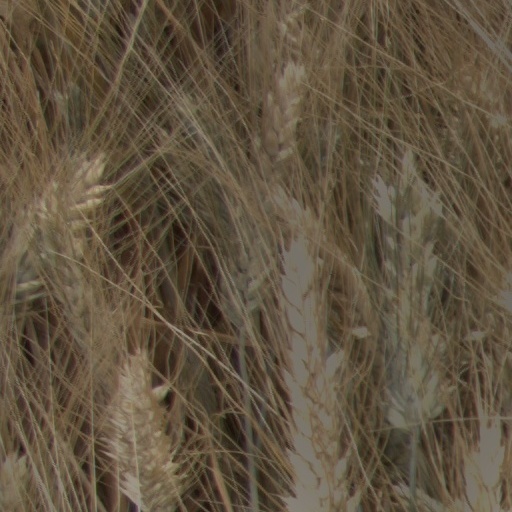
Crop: wheat